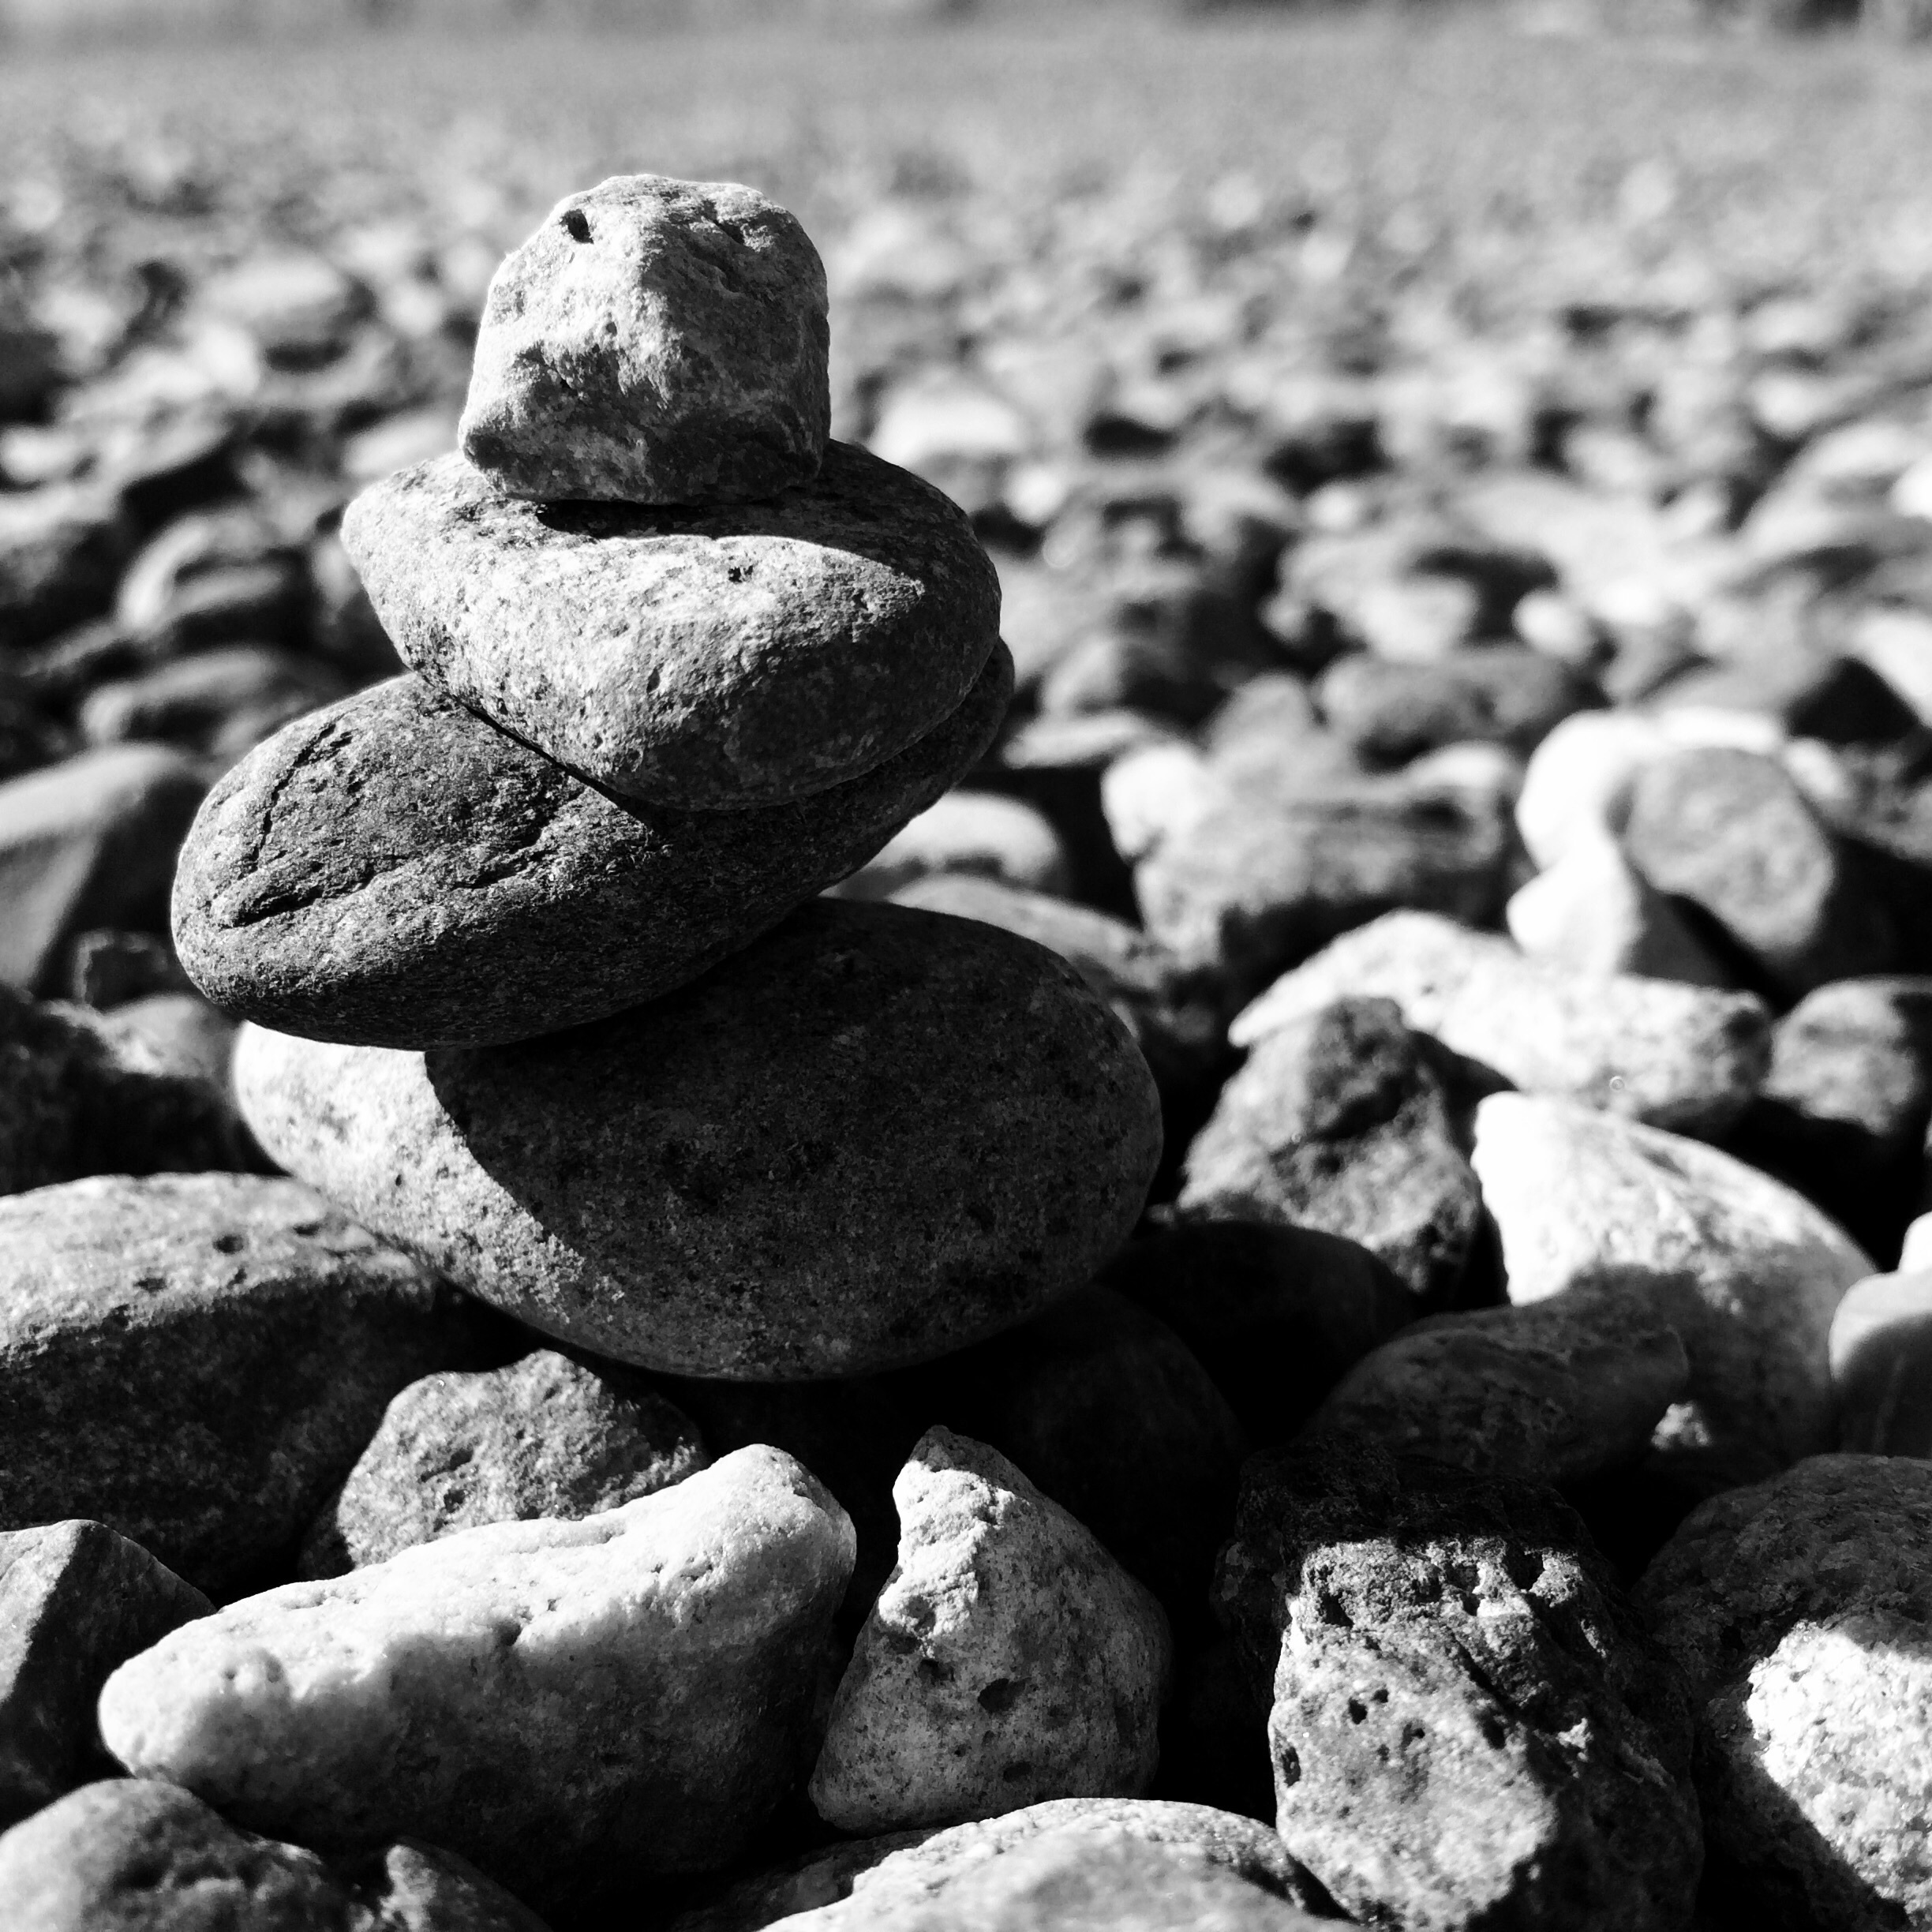
sand, rock, black and white, wood, white, photography, pebble, soil, black, monochrome, material, close up, monochrome photography